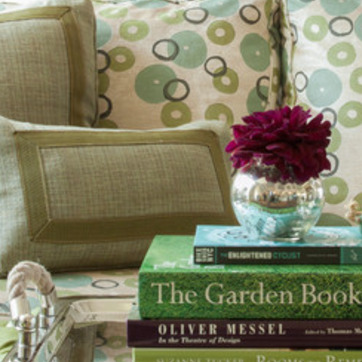
Material: fabric